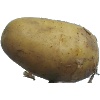
Label: white_potato